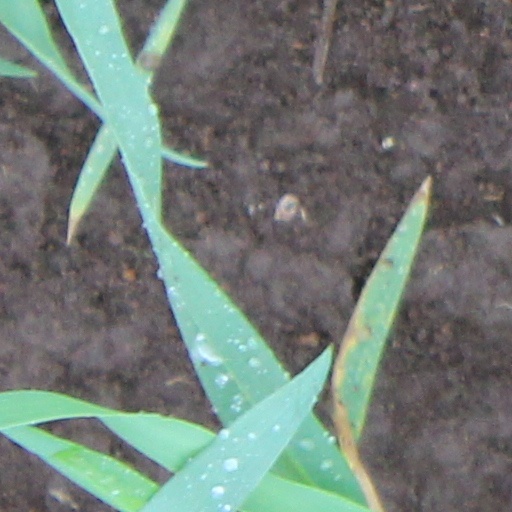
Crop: wheat